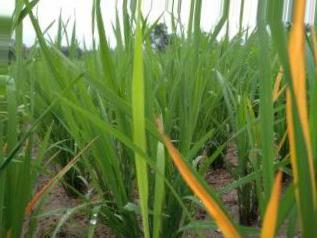
Nhãn: Tungro virus